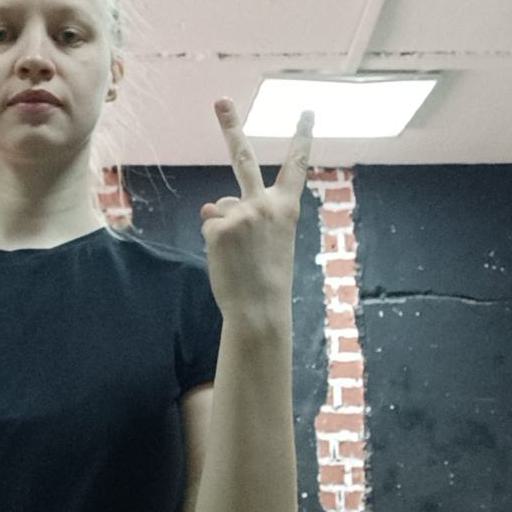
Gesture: peace_inverted